2010 Yazoo City tornado

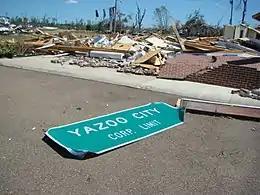
Clockwise from top: The tornado taken near Holly Bluff after crossing the Mississippi River. The town sign for Yazoo City, Mississippi, along with the ruins of a large brick building. Doppler radar imagery of the tornado near peak intensity with a debris ball evident on reflectivity.

During the morning hours of April 24, 2010, a massive and long tracked rainwrapped tornado struck the southern side of Yazoo City, Ebenezer, Durant, and Hesterville in Mississippi, resulting in 10 fatalities and injuring a further 146 people during its 149 miles path. The tornado was the strongest and deadliest of the tornado outbreak of April 22–25, 2010, and the deadliest tornado of the year.